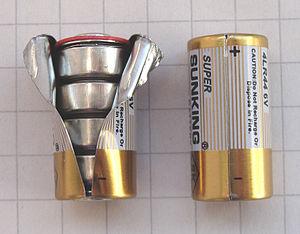
Le format des piles électriques est normalisé par la Commission électrotechnique internationale et par l'American National Standards Institute. Bien que la norme CEI soit devenue un standard, un certain nombre d'appellations propres aux fabricants de piles subsistent.